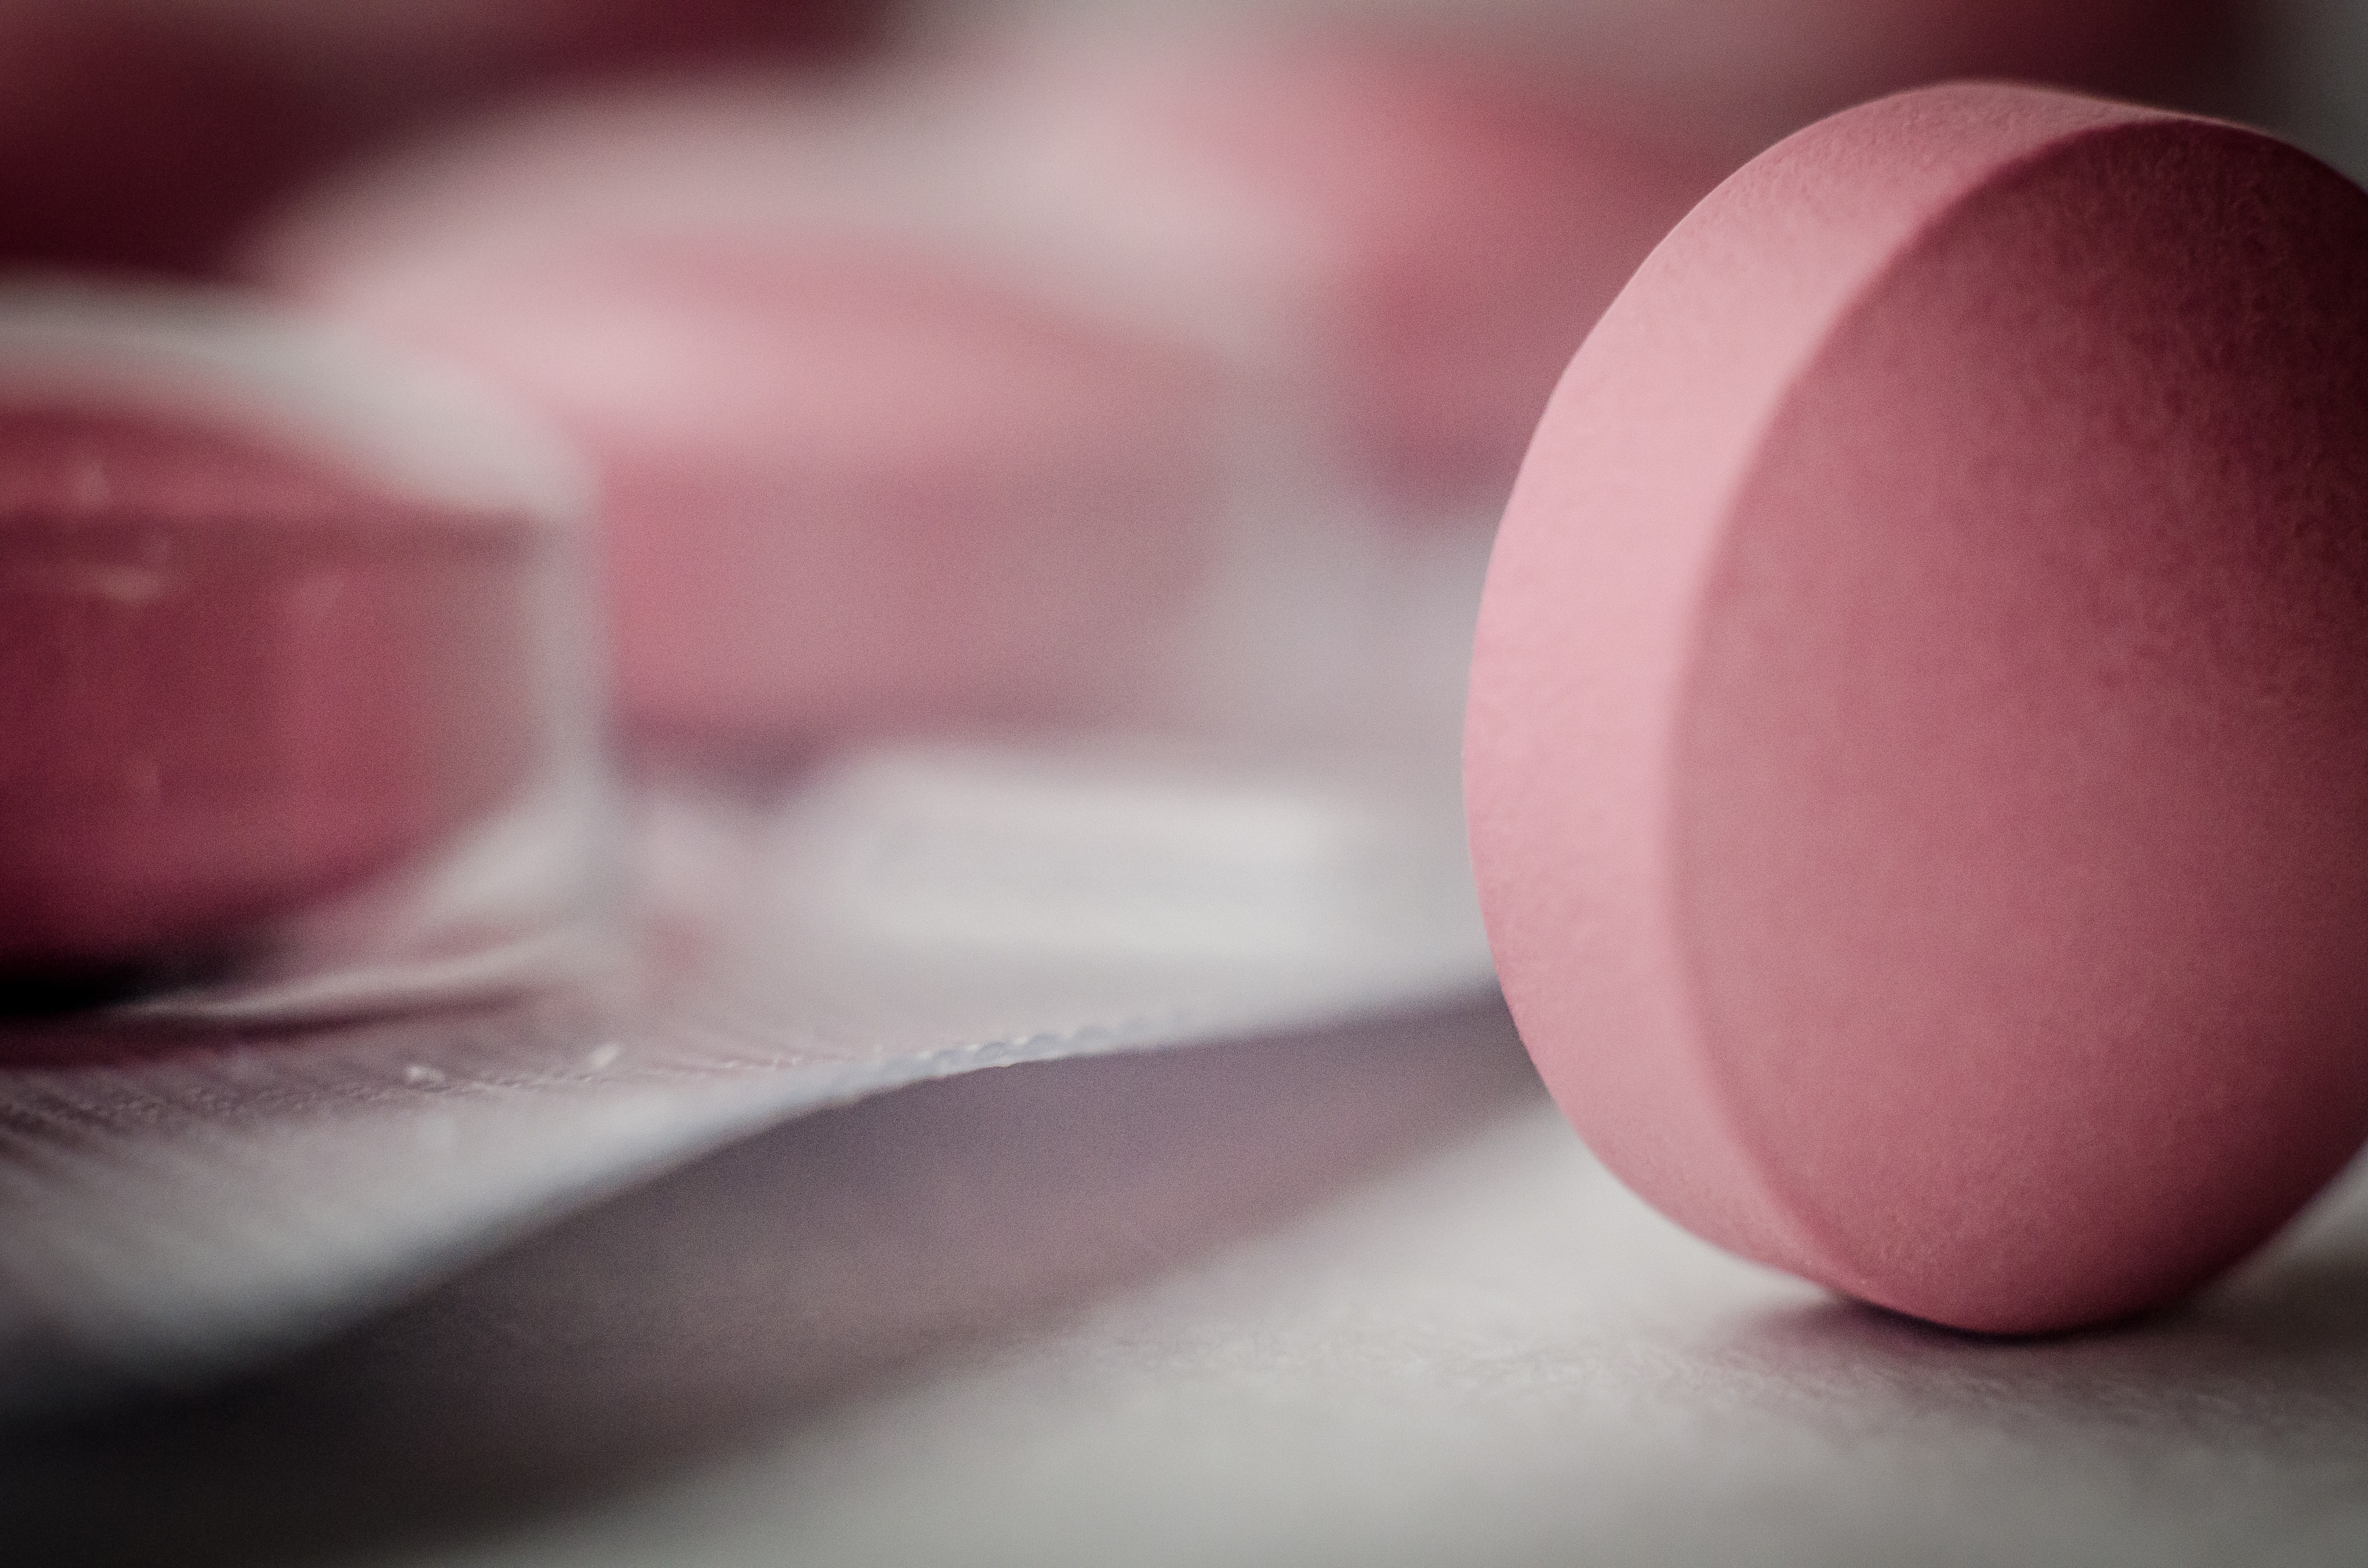
hand, petal, finger, food, red, color, pink, lip, close up, human body, eye, skin, beauty, pharmacy, organ, sweetness, tablets, medical, macro photography, medications, cure, treat yourself, get sick, the disease, sense